Academia Deportiva Cantolao

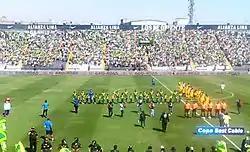
Cantolao won the 2016 play-off match final against Sport Áncash at Estadio Alejandro Villanueva

In the 1982 Copa Perú, the club qualified to the Final Stage, but was eliminated by Atlético Grau and Atlético Torino.